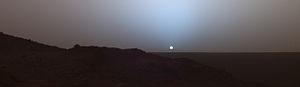
Coucher de soleil sur Mars. Image prise par Spirit dans le Cratère Gusev. Polski: Zachód słońca na Marsie